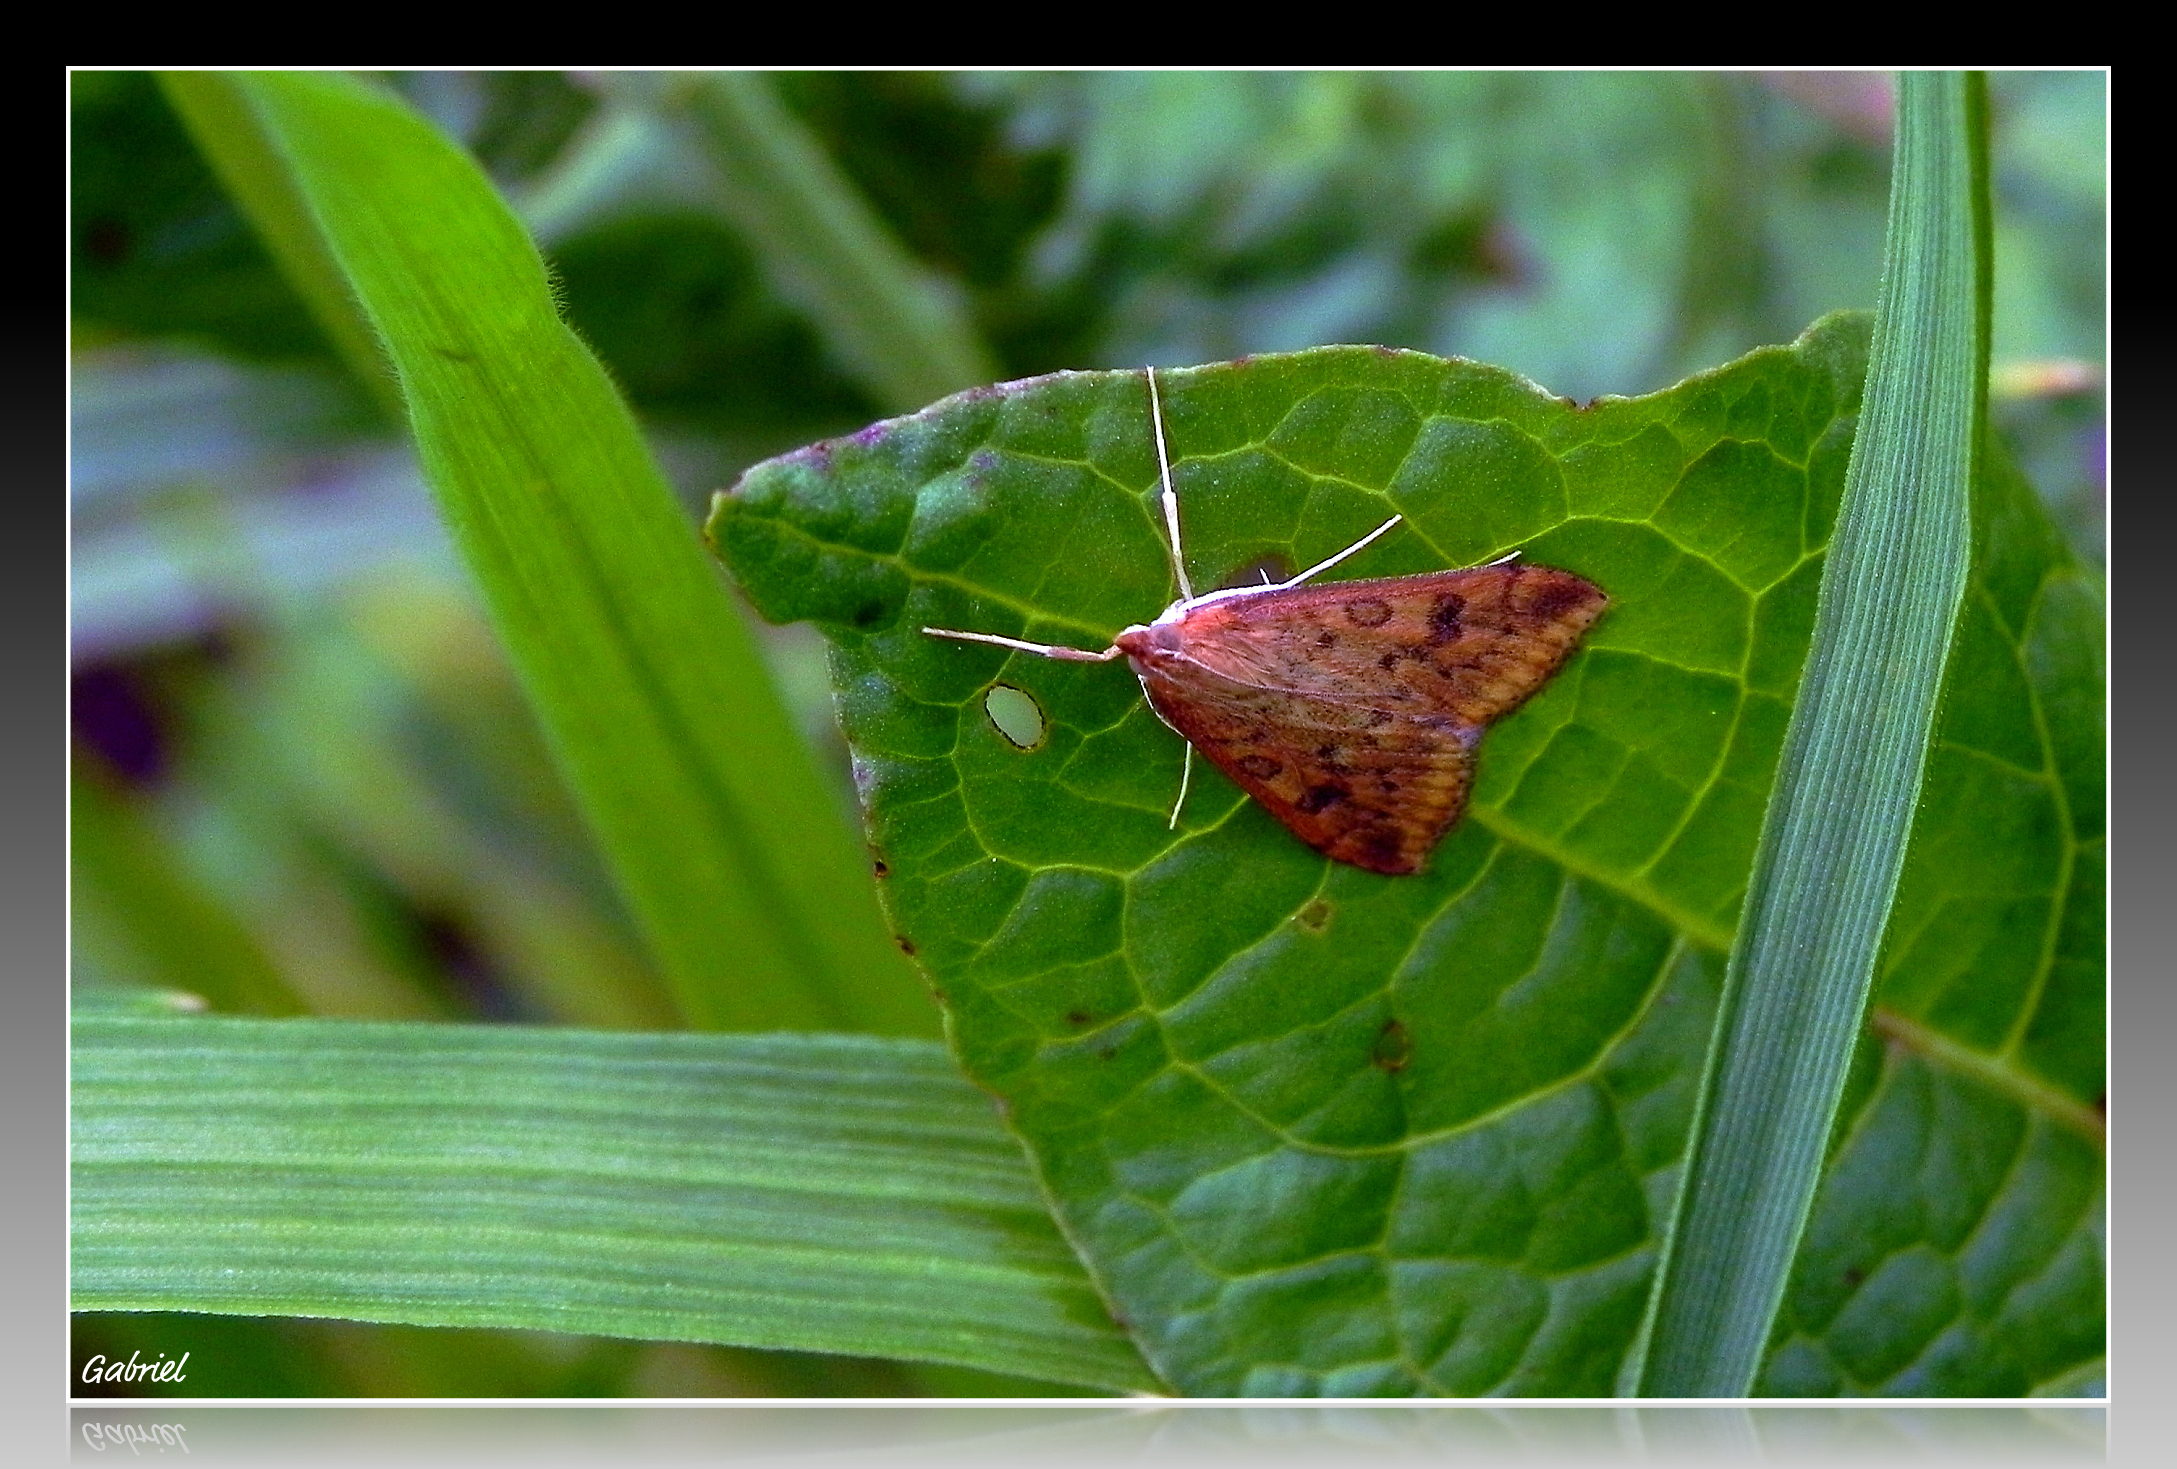
nature, leaf, flower, green, insect, botany, moth, butterfly, fauna, invertebrate, animals, naturaleza, ggl1, xovesphoto, animales, gphoto, macro photography, arthropod, moths and butterflies